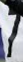
Number: 7